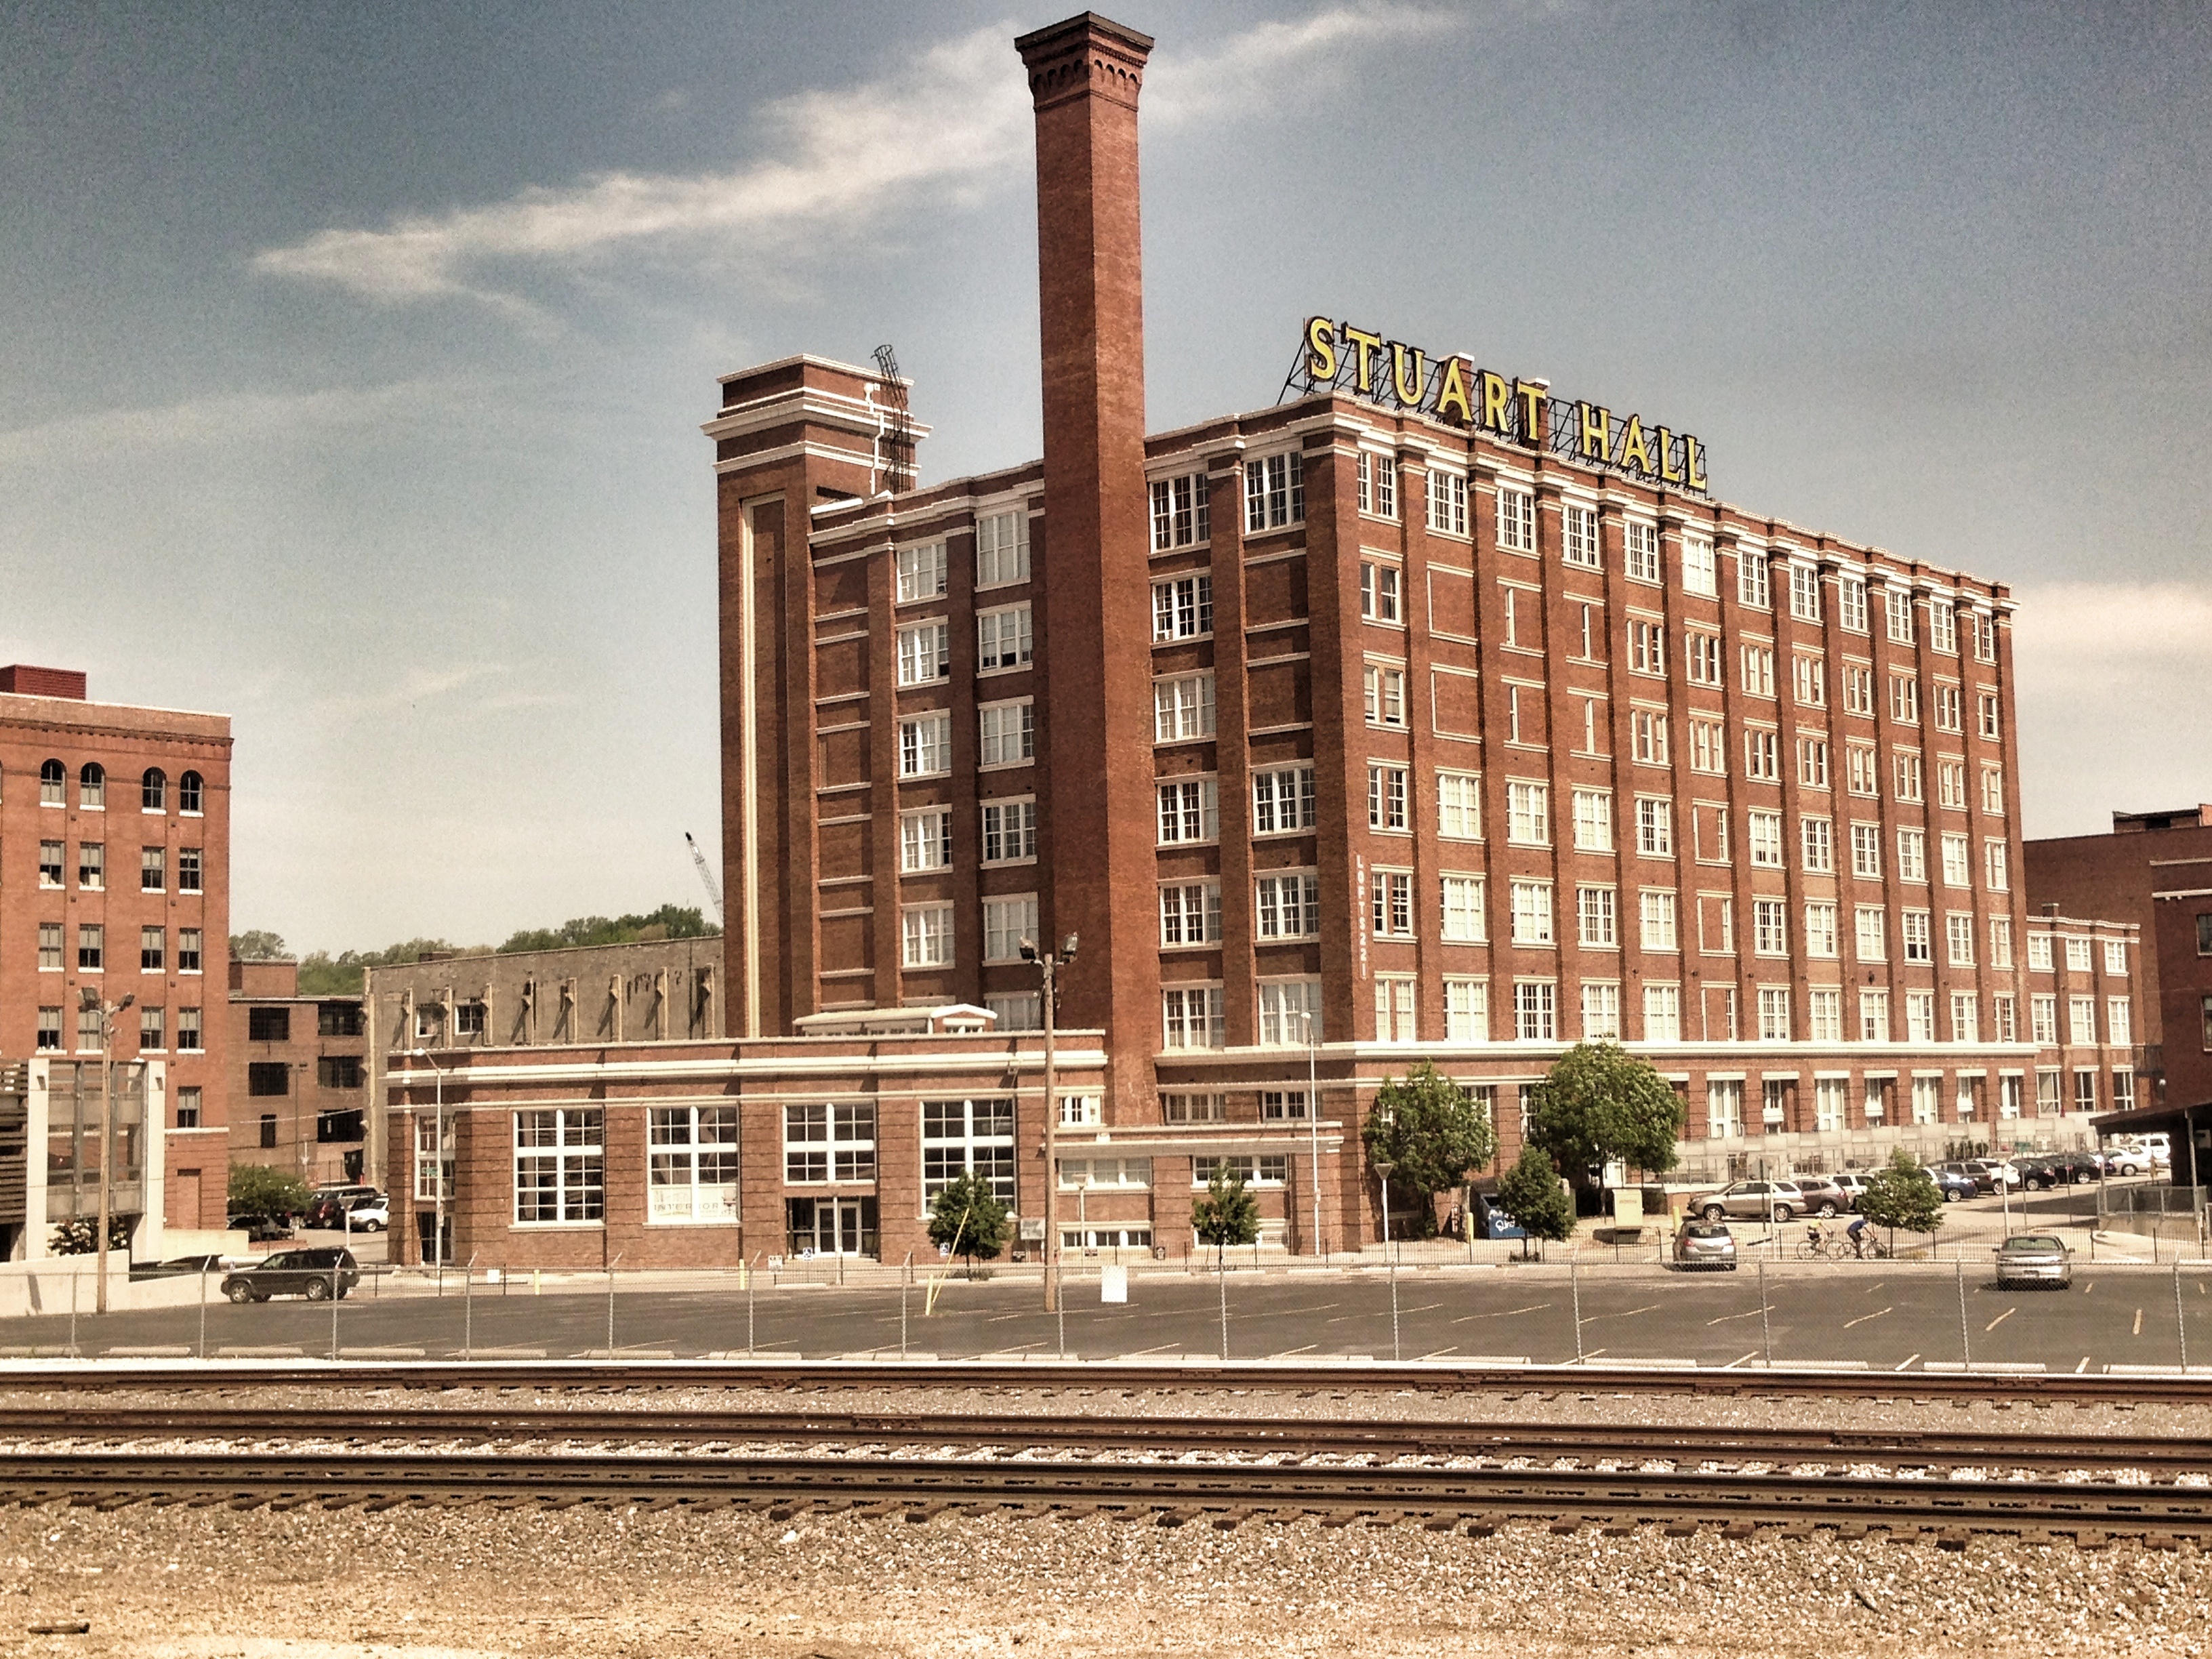
architecture, city, skyscraper, cityscape, downtown, transport, landmark, facade, tower block, 2013365, raildog, metropolis, condominium, neighbourhood, urban area, residential area, human settlement, metropolitan area